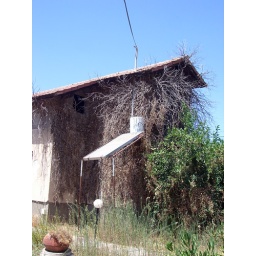
In Shear Yashuv, a house is being eaten by a tree